Slim Keith

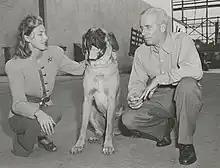
Slim Keith with Howard Hawks and dog, ca. 1942.

Slim left school at the age of 16 and traveled to Death Valley. While staying at the Furnace Creek Inn and Ranch Resort, she met William Powell. Through Powell, she was introduced to William Randolph Hearst and his companion Marion Davies. She thus became a Hollywood socialite and was frequently seen at parties with Gary Cooper and Cary Grant. She was pursued romantically by Clark Gable, as well as Ernest Hemingway. In 1938 she met noted film director Howard Hawks, who was immediately smitten with her and did everything he could to persuade her to marry him despite the fact he was already married to Athole Shearer, the sister of actress Norma Shearer. Three years later he was divorced from Athole and married Slim. Hawks was unable to remain faithful and shortly after the birth of their daughter Kitty Hawks, Slim moved to Havana to stay with Ernest Hemingway. There in Cuba she met the man who would be her second husband, movie and theatrical producer Leland Hayward. Through Hayward, her step-granddaughter was Marin Hopper. In 1949, soon after divorcing their respective spouses, they married in New York and remained together for 10 years. Slim later wrote that Hayward had been the one love of her life even though he had left her for Pamela Churchill. Slim's next and last husband was British banker Kenneth Keith, whom she left in 1972 after a 10-year marriage.